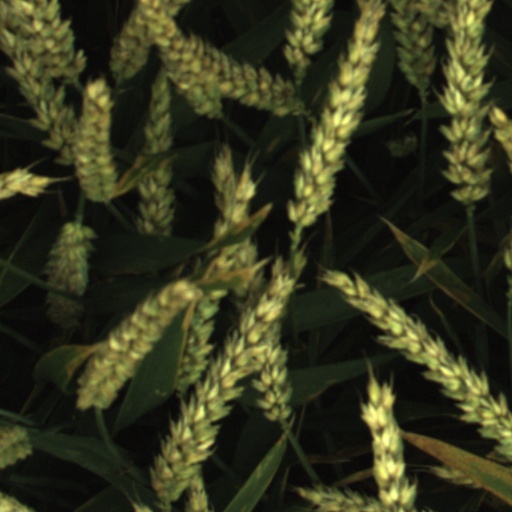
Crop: wheat